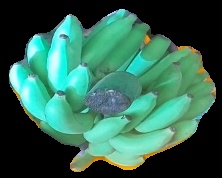
Variety: elakki-bale
Grade: grade2